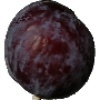
Label: Plum 1